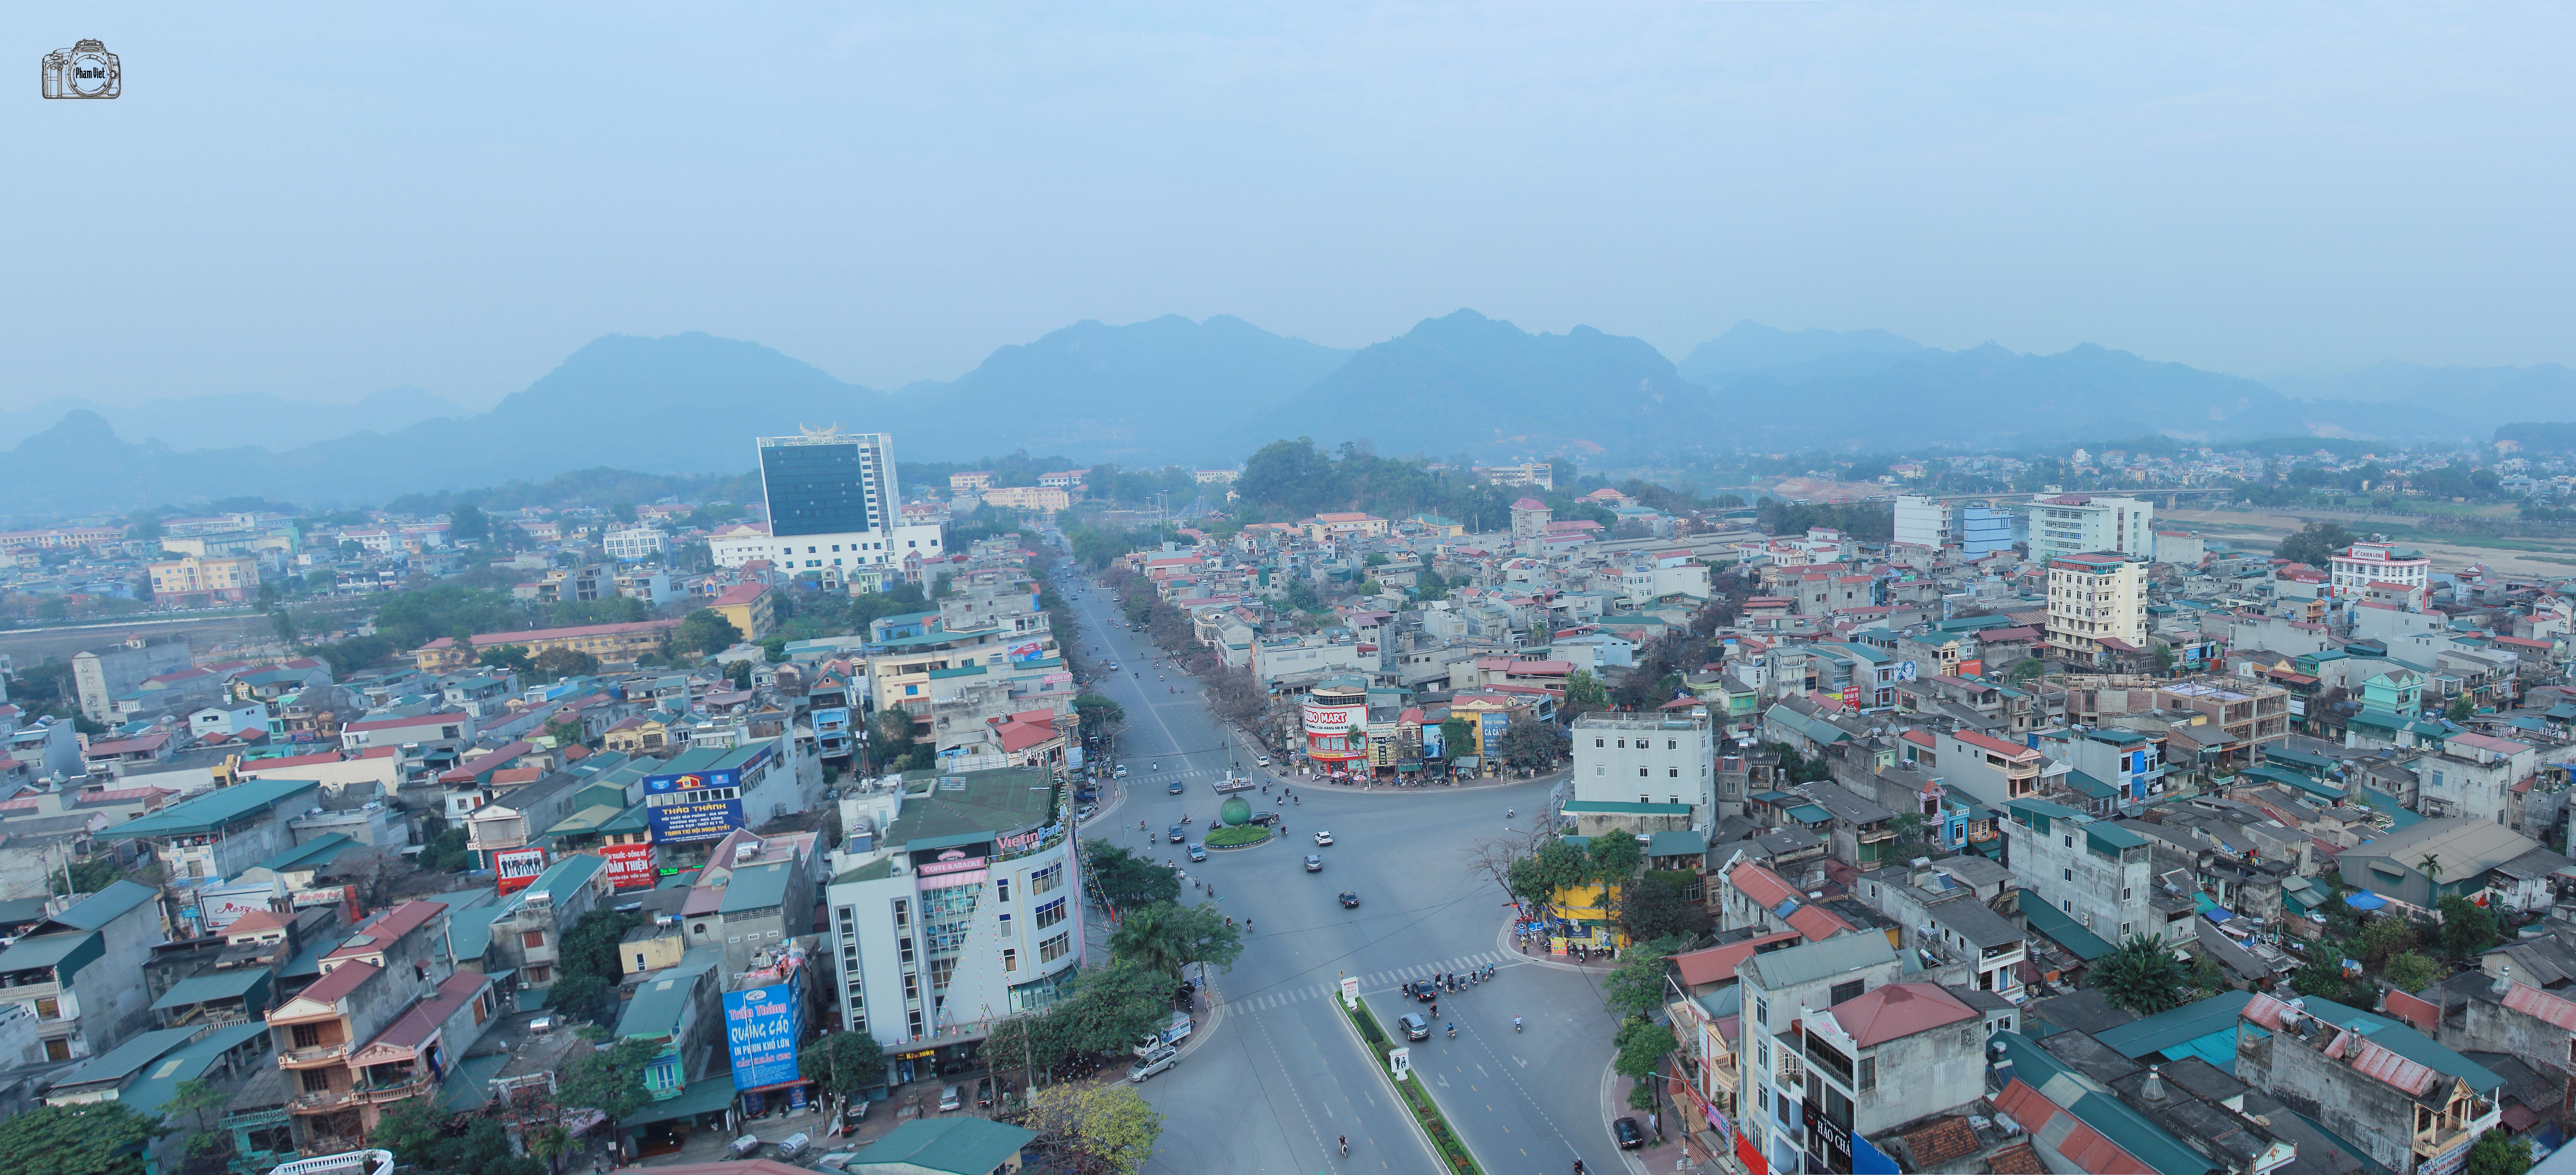
Tuyen Quang, urban area, metropolitan area, city, bird's eye view, human settlement, town, atmospheric phenomenon, cityscape, residential area, metropolis, hill station, aerial photography, suburb, skyline, sky, neighbourhood, urban design, landscape, building, photography, downtown, tourism, hill, tower block, road